Presentation of the Virgin Mary Holy Metropolitan Church

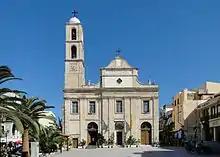

The Presentation of the Virgin Mary Holy Metropolitan Church is a Greek Orthodox cathedral, located in Athinagora Square in the old town of Chania in Crete. It was originally built during the late period of Ottoman rule, between 1850 and 1860.